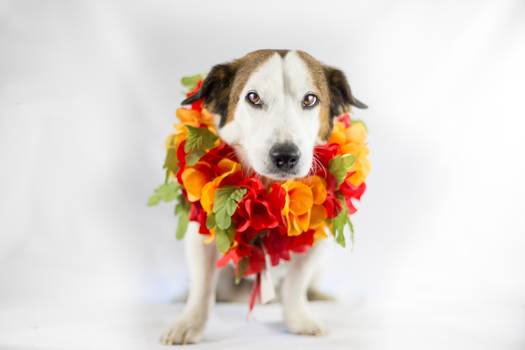
Label: No Watermark